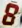
Number: 8